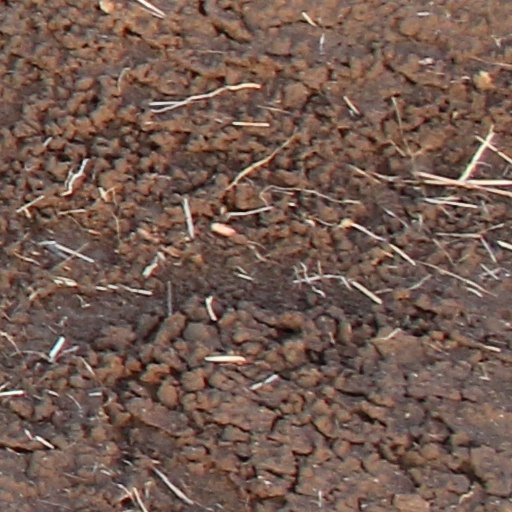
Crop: wheat